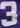
Number: 3